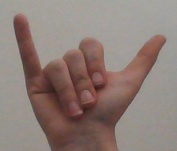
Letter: ya